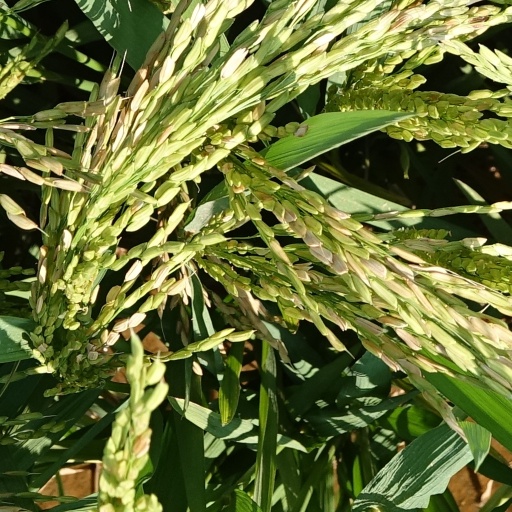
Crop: rice